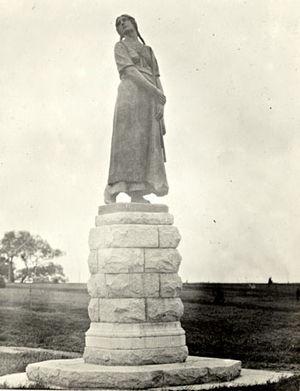
Statue d'Evangéline à Grand-Pré, en Nouvelle-Écosse.
Le lieu historique national de Grand-Pré, en Nouvelle-Écosse, est l'un des principaux monuments de l'Acadie.